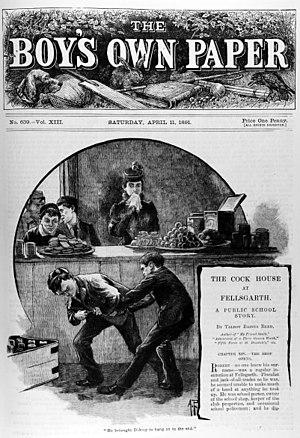
Talbot Baines Reed est un écrivain, expert en typographie et imprimeur anglais, né le 3 avril 1852 dans le borough londonien de Hackney et mort le 28 novembre 1893 à Highgate.